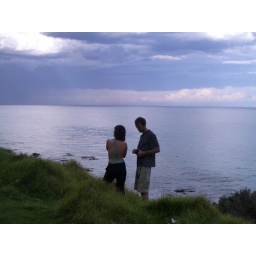
window in the sky